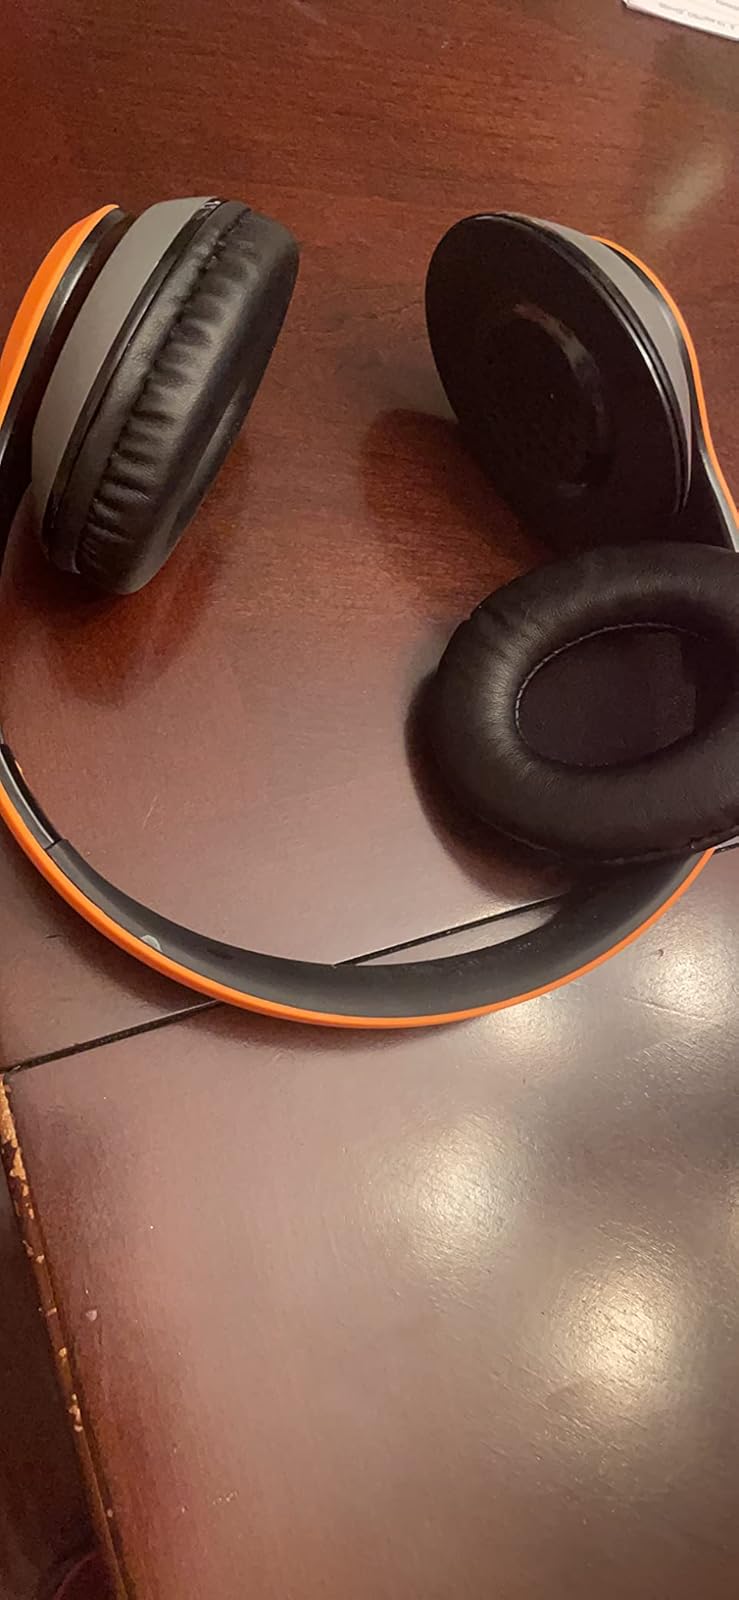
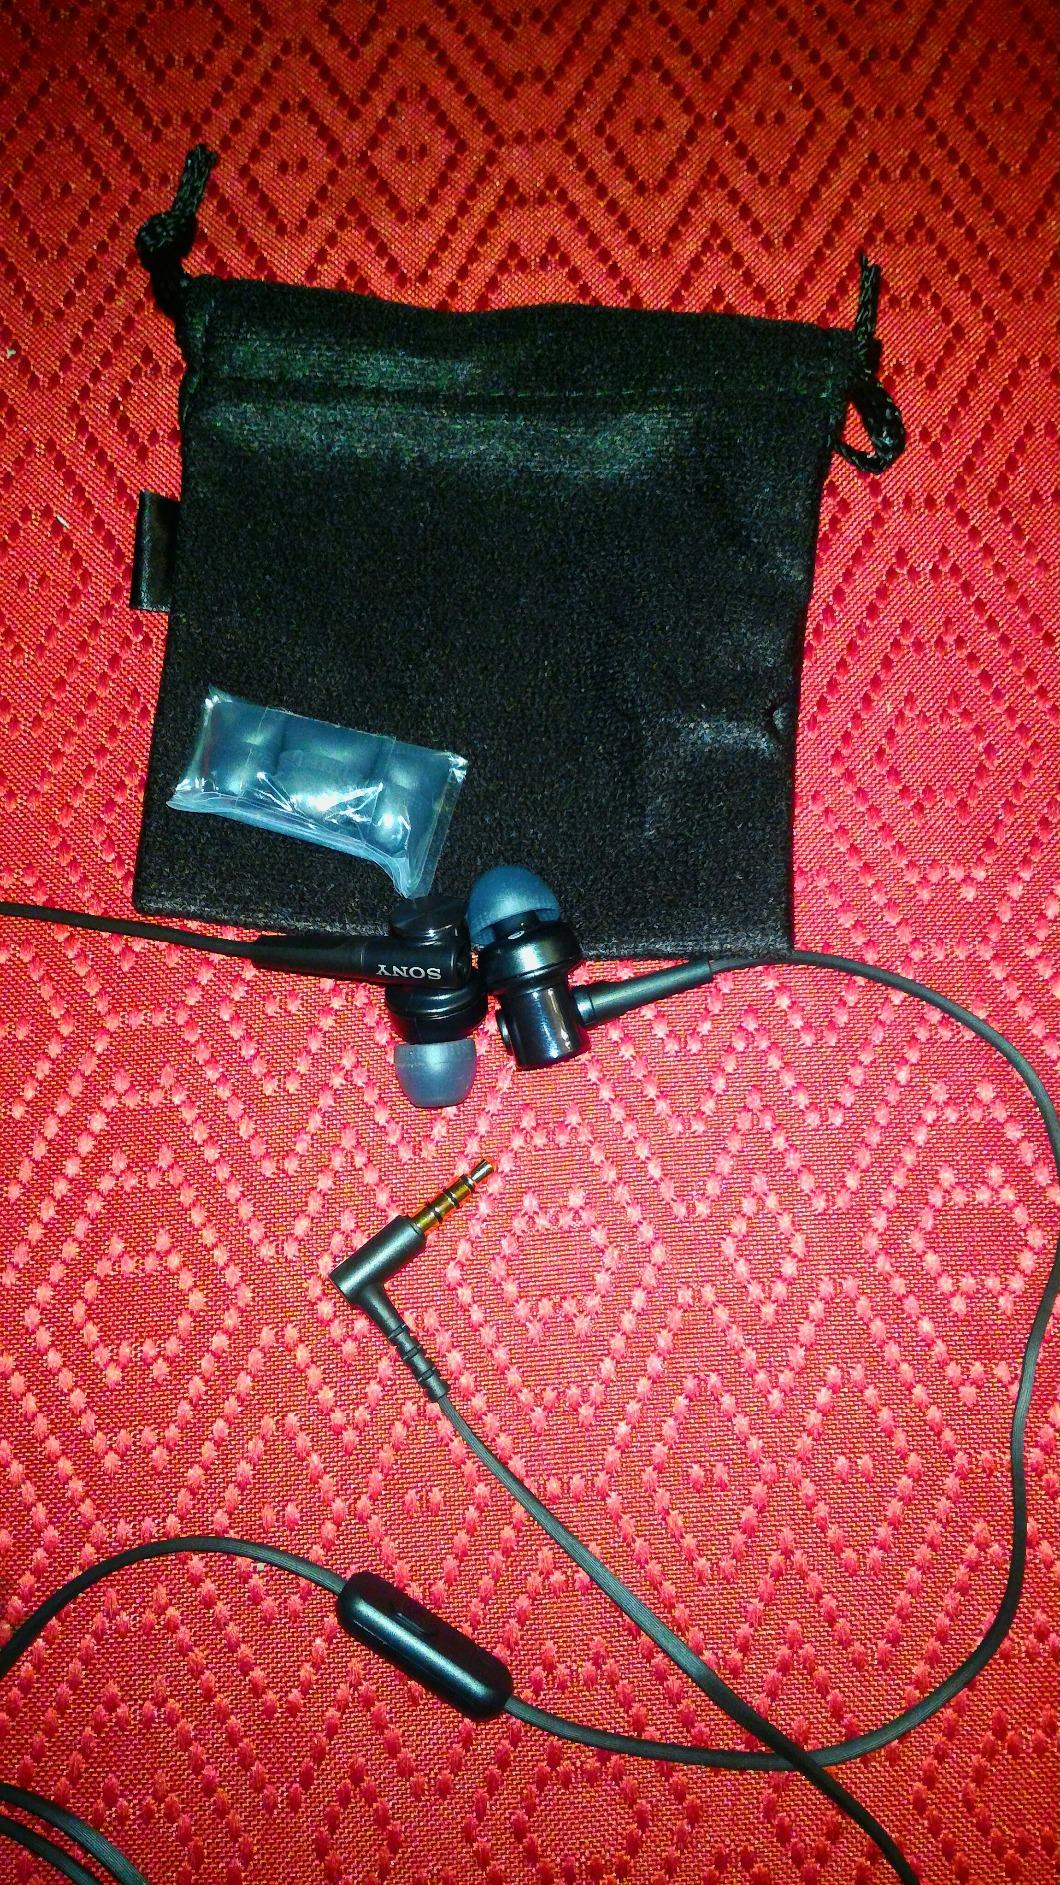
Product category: headphones
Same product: no